Taxi Driver (1978 film)

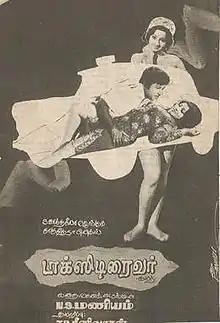
Theatrical release poster

Taxi Driver is a 1978 Indian Tamil-language film directed and written by N. S. Manian. The film stars Jaishankar, S. A. Ashokan, M. R. Radha and Sridevi. It was released on 18 August 1978, and emerged a success.